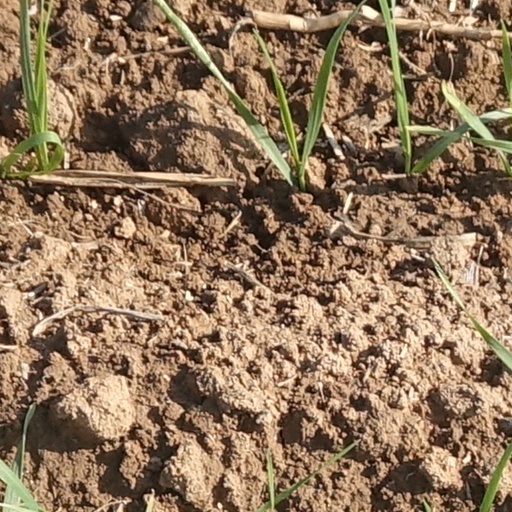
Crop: wheat